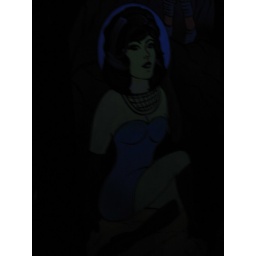
not sure what this girl had to do with the other visuals in the house